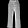
Label: Trouser